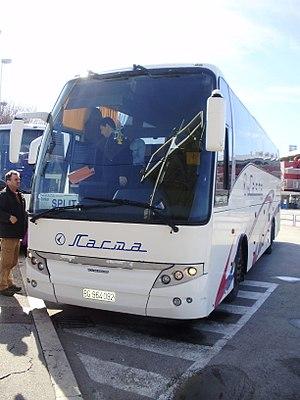
SP Lasta ou Lasta Beograd est une entreprise de transport serbe qui a son siège à Belgrade, la capitale de la Serbie. Elle entre dans la composition du BELEXline, l'un des indices principaux de la Bourse de Belgrade.